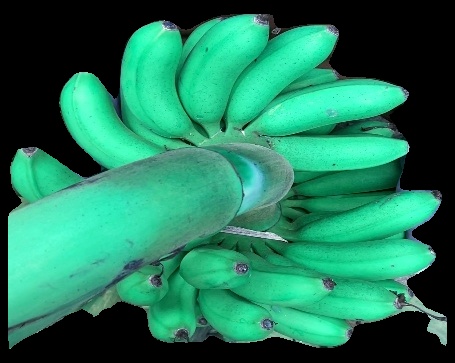
Variety: rasbale
Grade: grade1